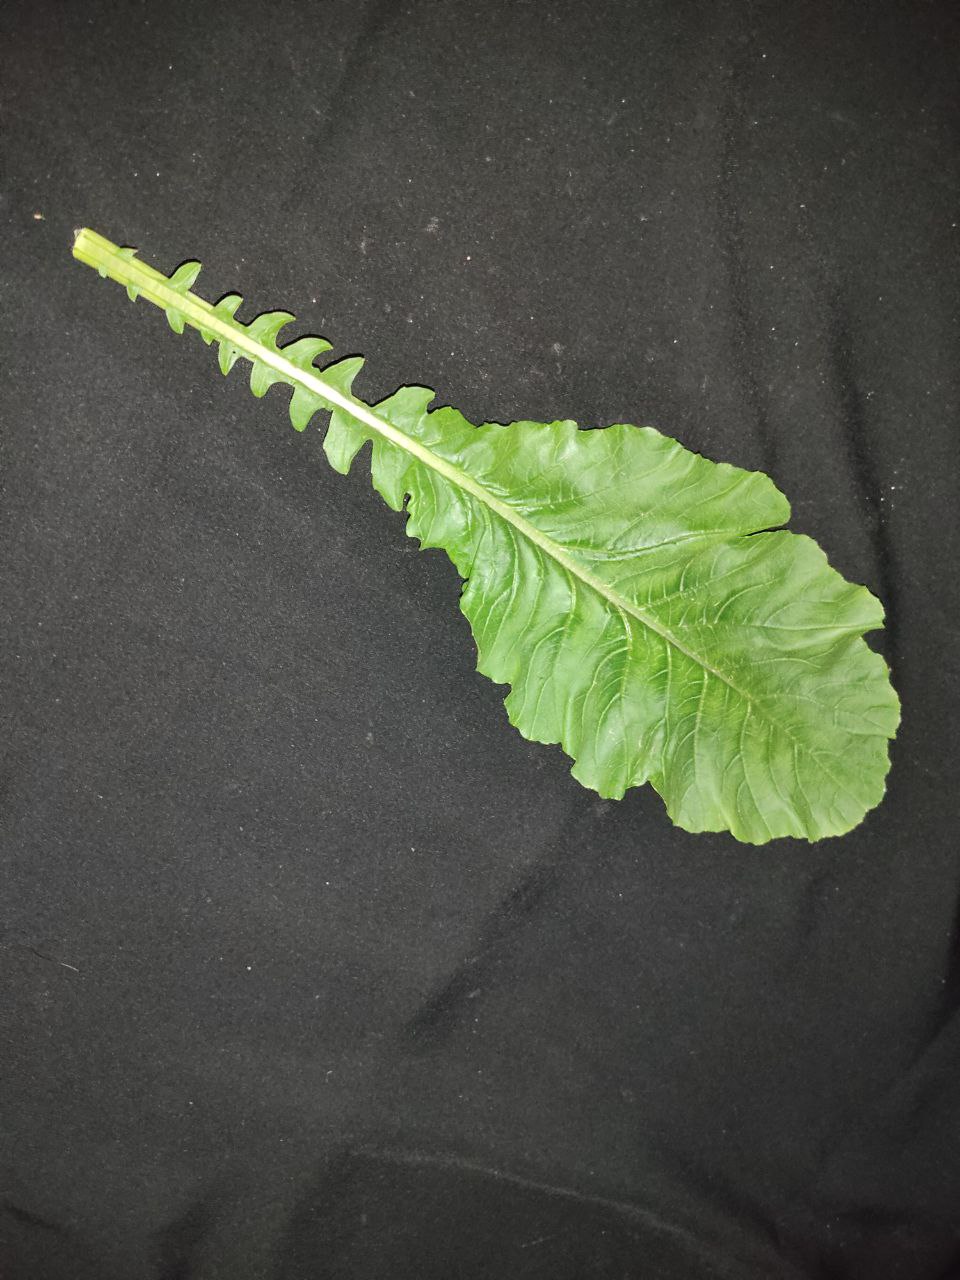
Label: Fresh leaf